Toodyay Convict Hiring Depot (1851)

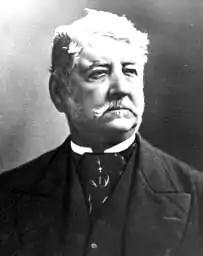
Arthur Edward Kennedy

The straw huts at the original convict depot site found further use during the years of 1853 and 1854 when an Emigrants' Depot was established in Toodyay. In July, August and September, an average of five men, fifteen women and fourteen children were in occupation at one time.